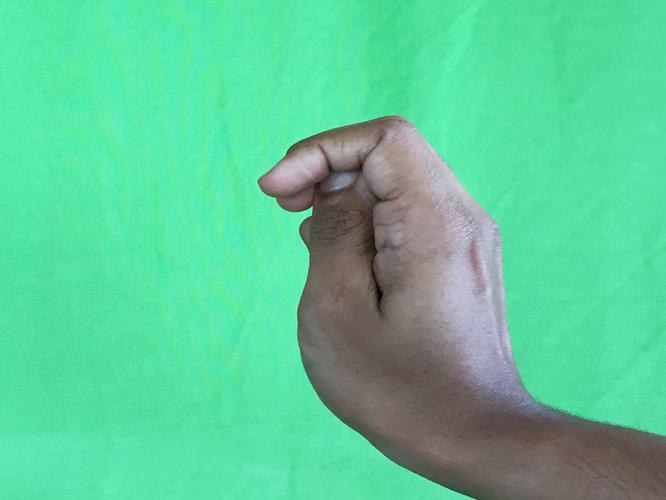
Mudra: Katakamukha_2
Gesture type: single_hand